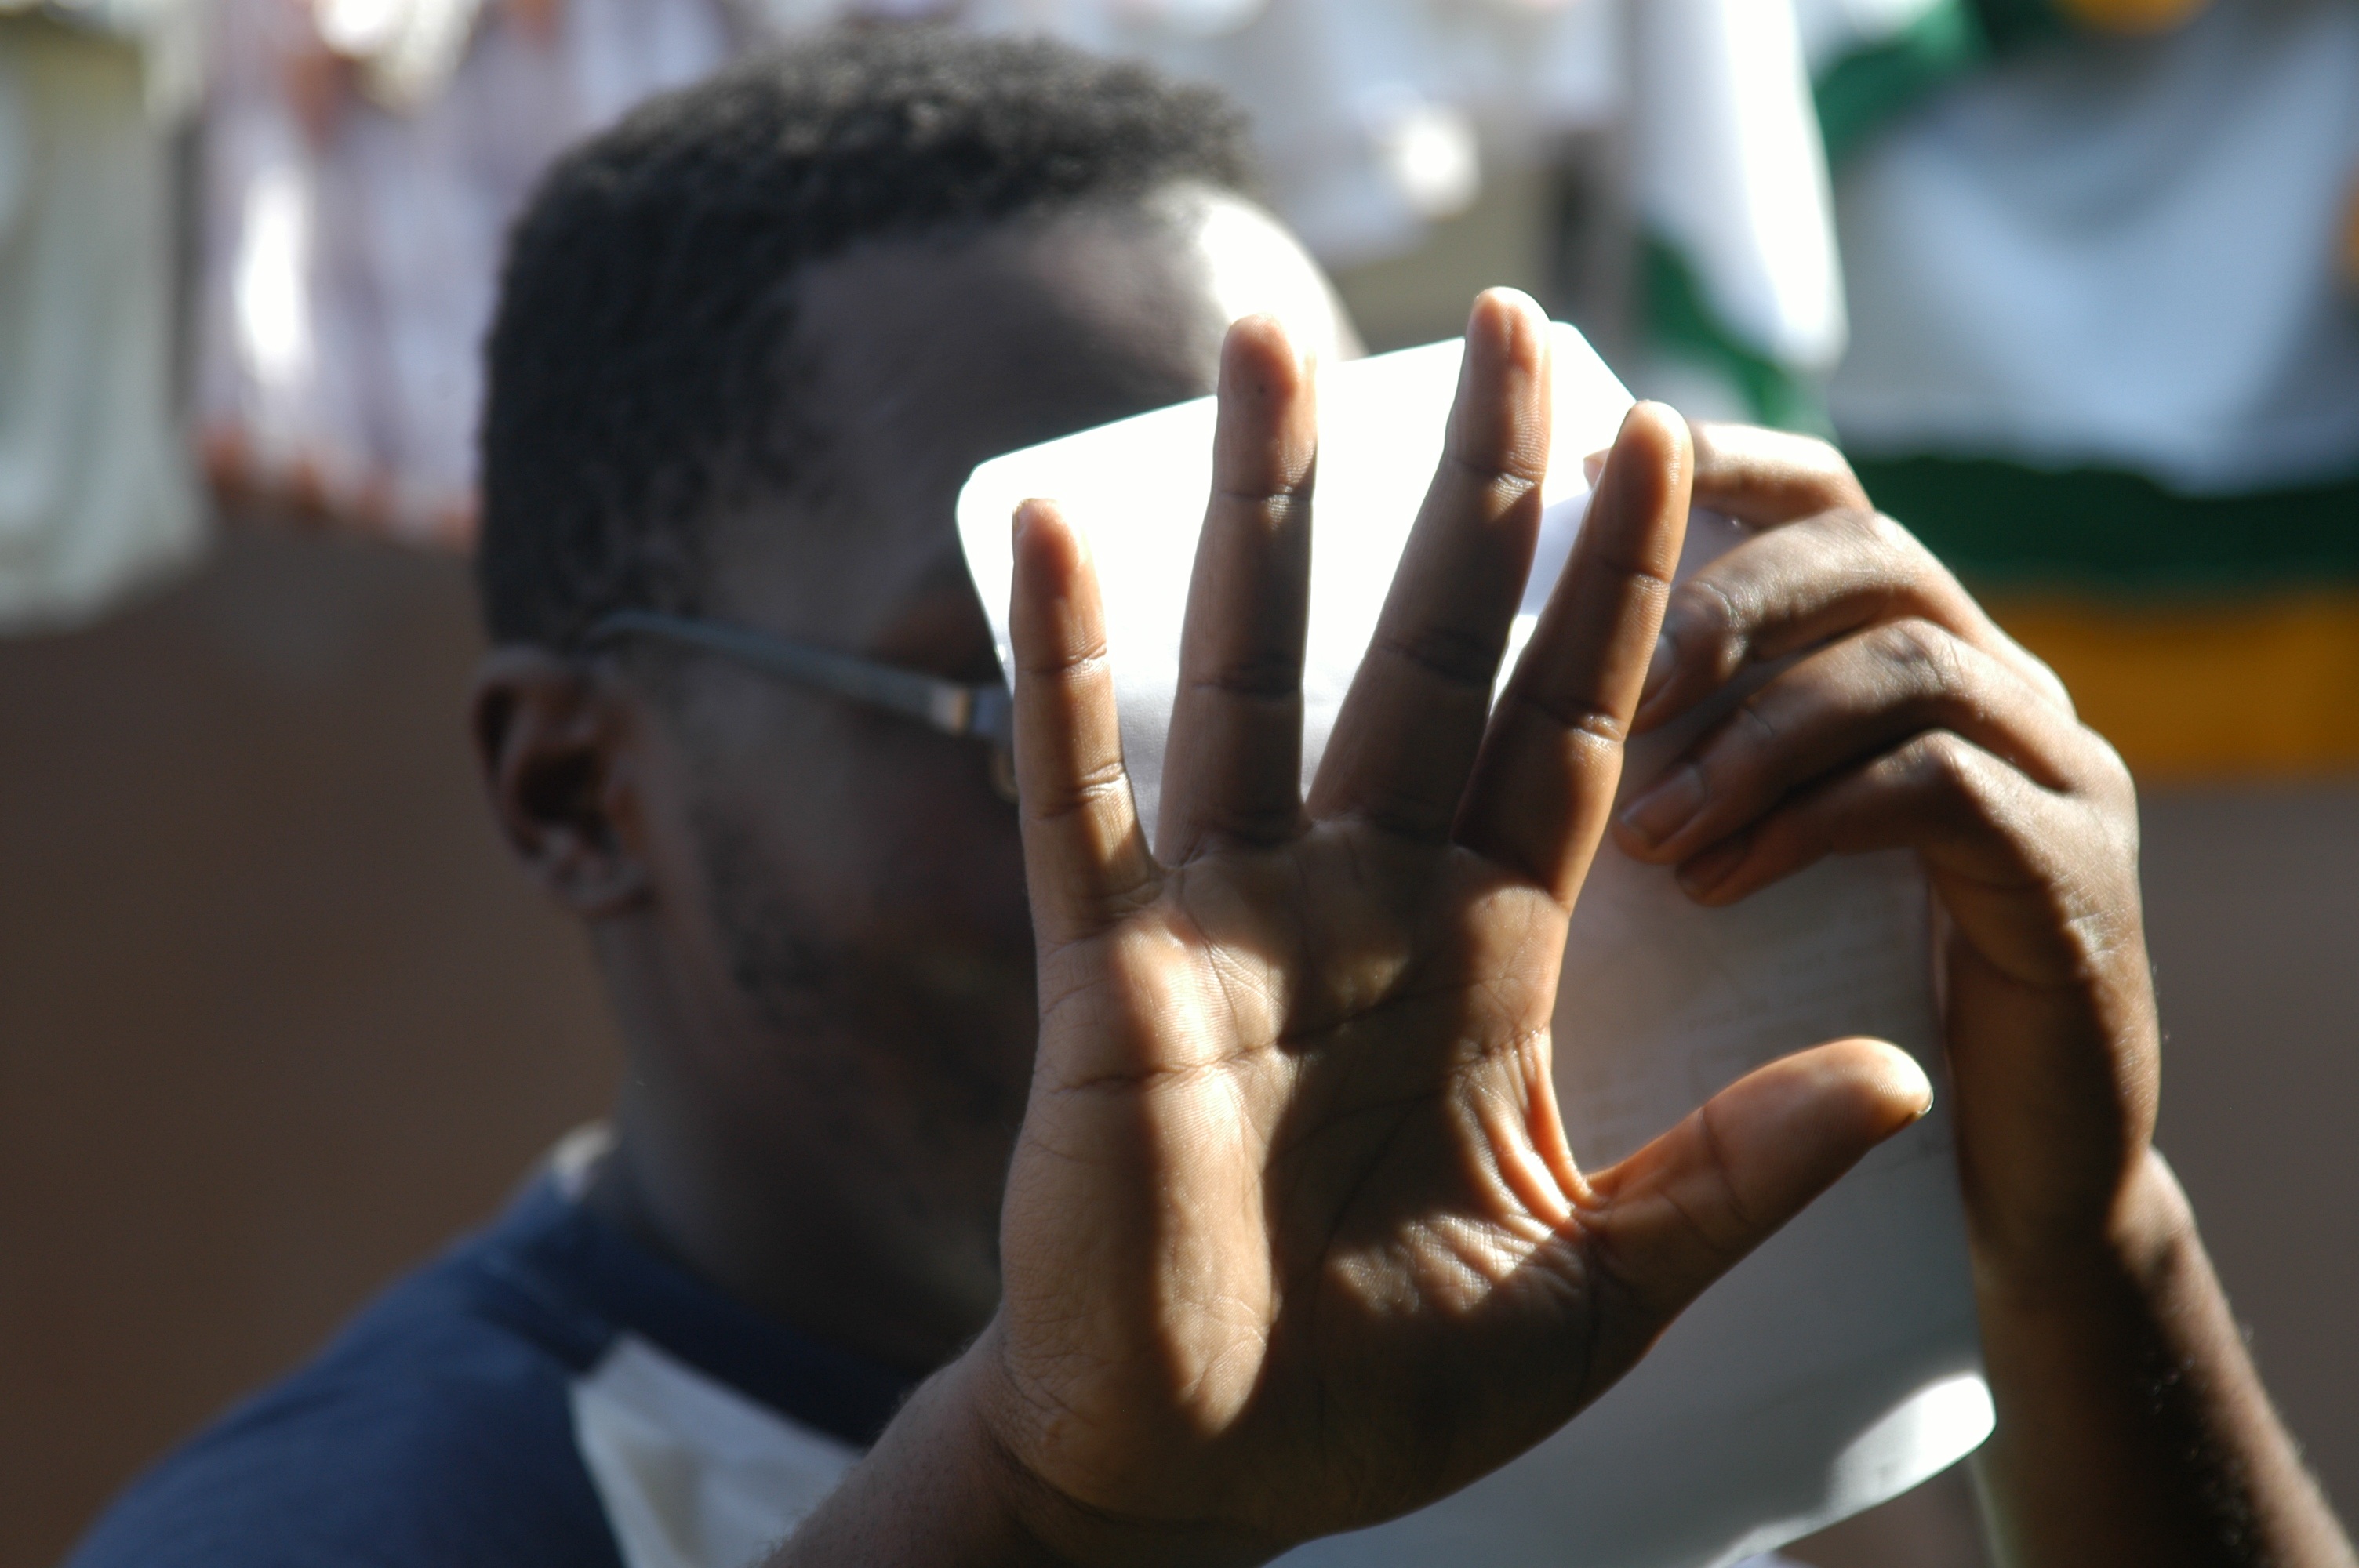
hand, person, finger, conversation, no, head, hide, stop, defy, defend, sense, reject